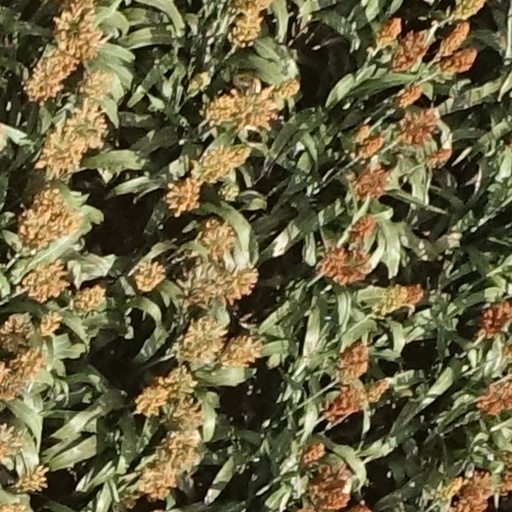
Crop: sorghum